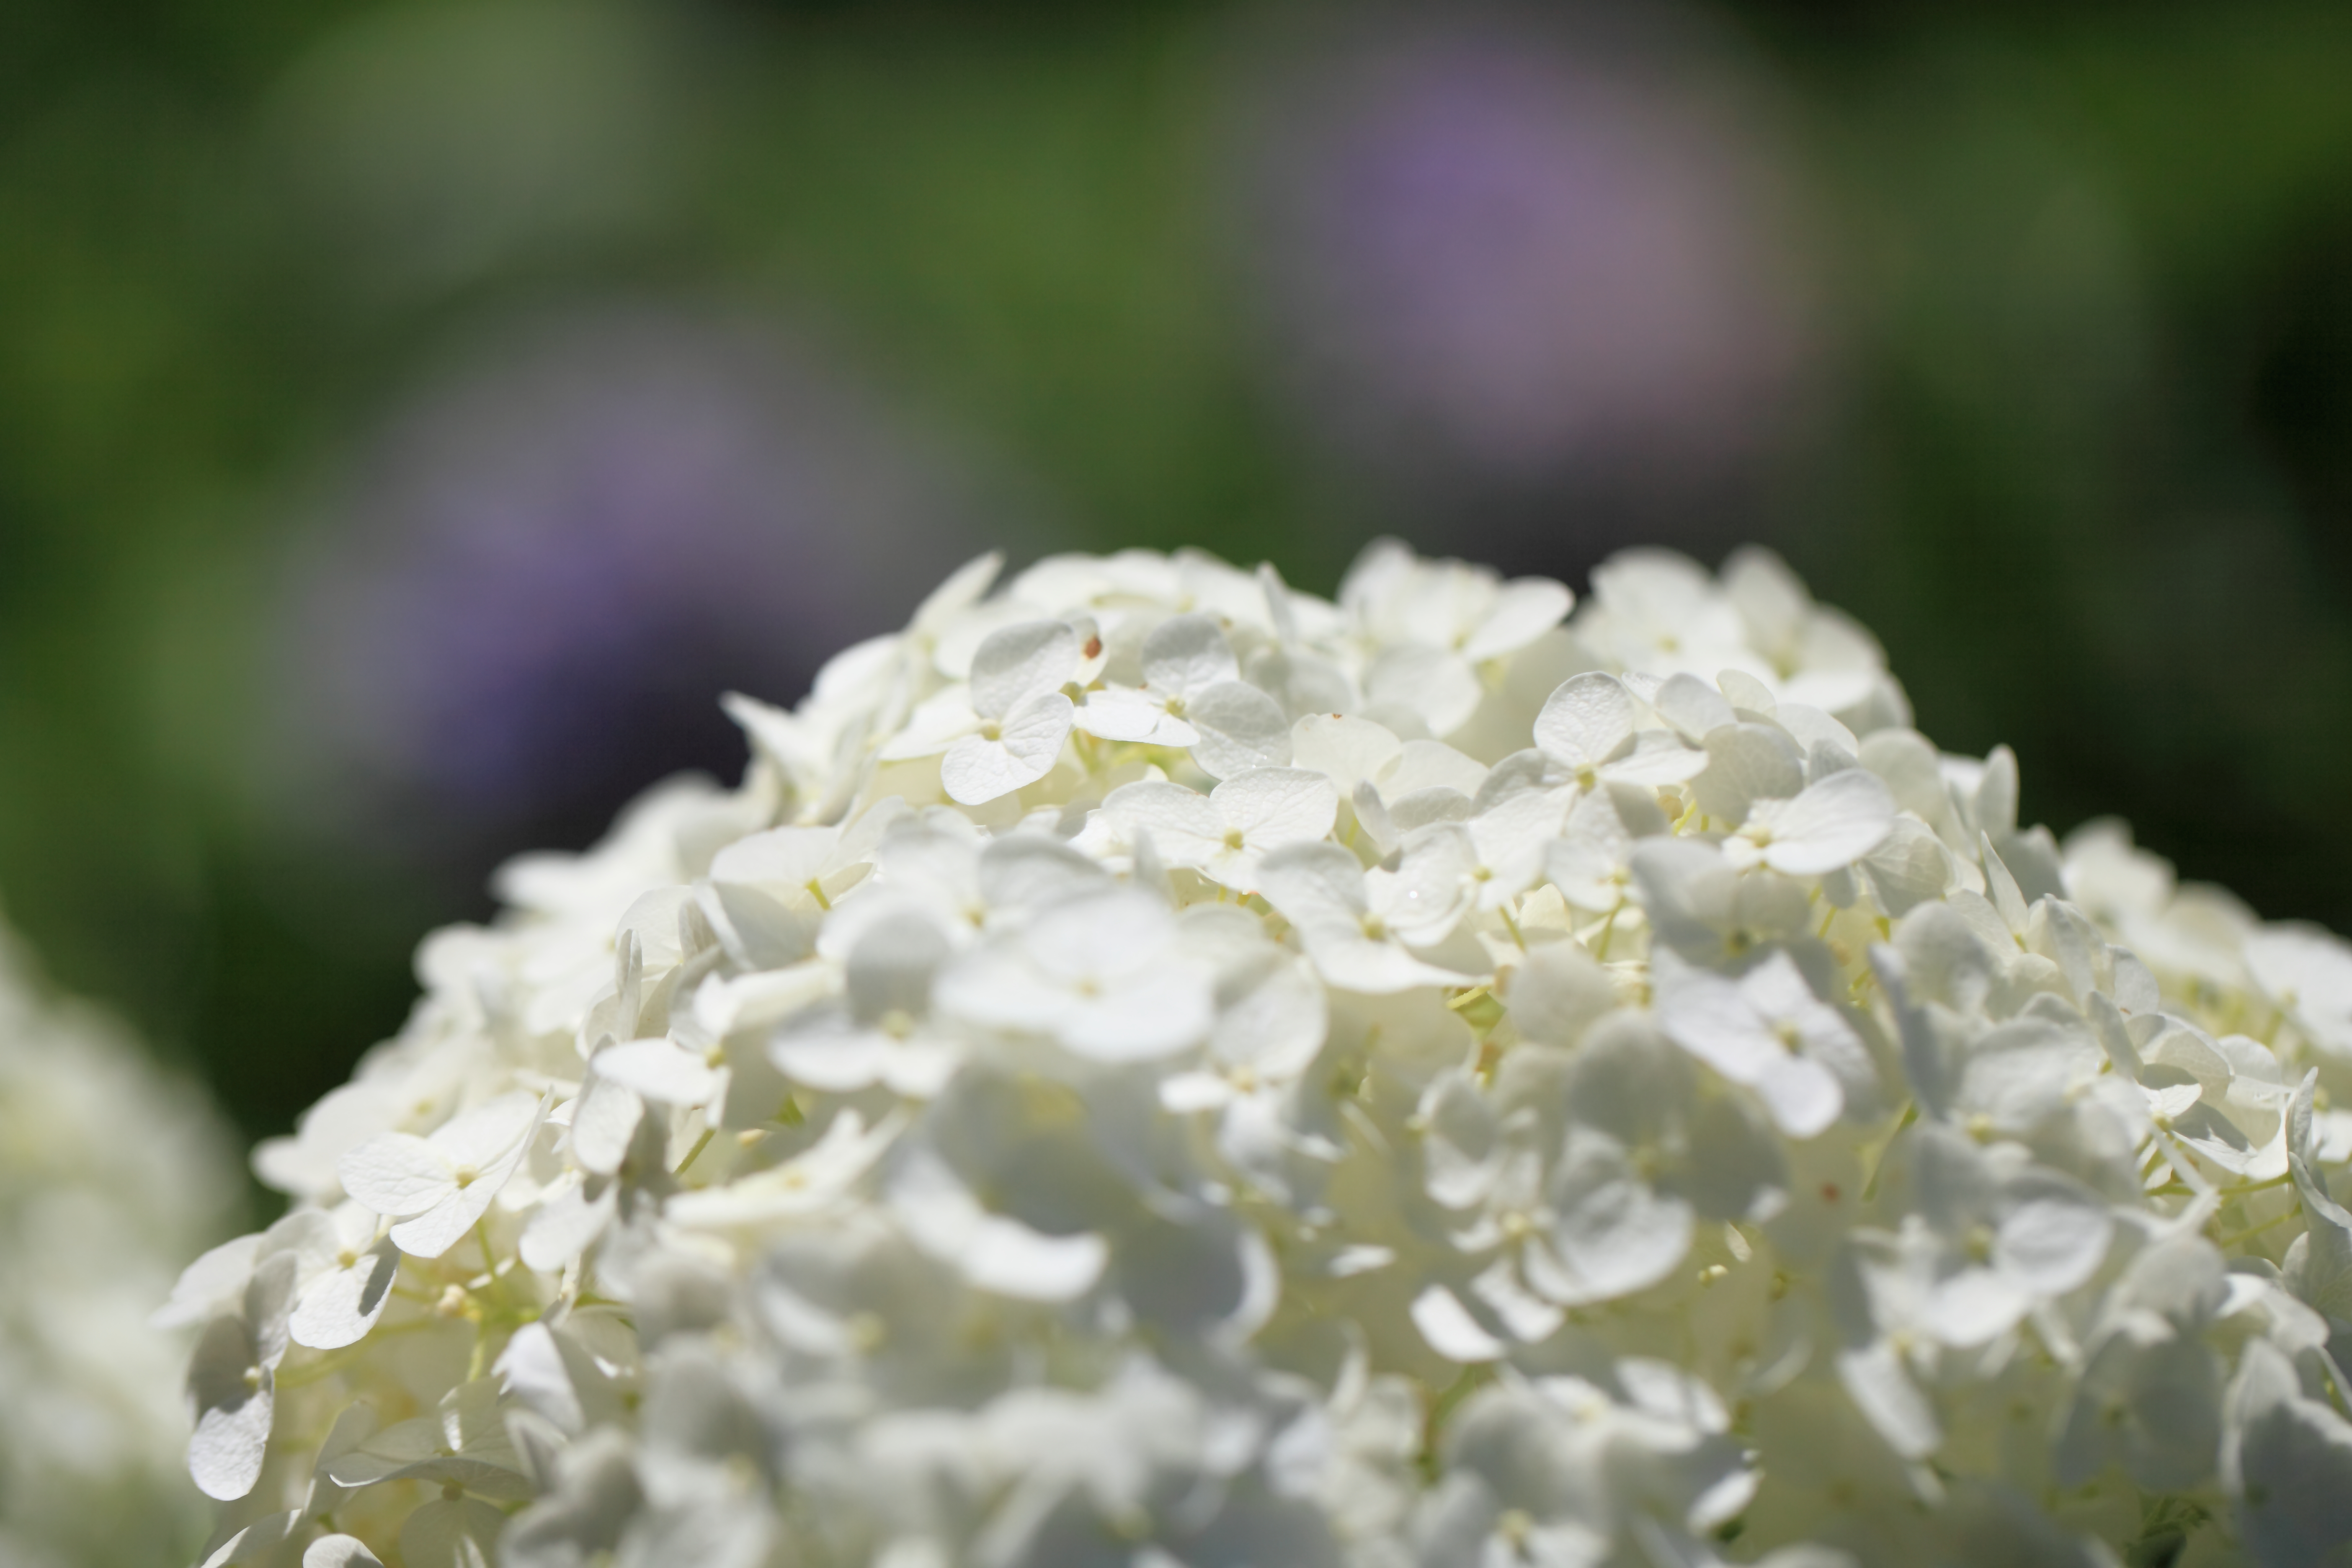
nature, branch, blossom, plant, white, photography, leaf, flower, petal, green, high, flora, hydrangea, wildflower, close up, shrub, 5d, hires, markii, hi, res, resolution, saitama, kawaguchi, macro photography, flowering plant, hydrangeaceae, cornales, land plant